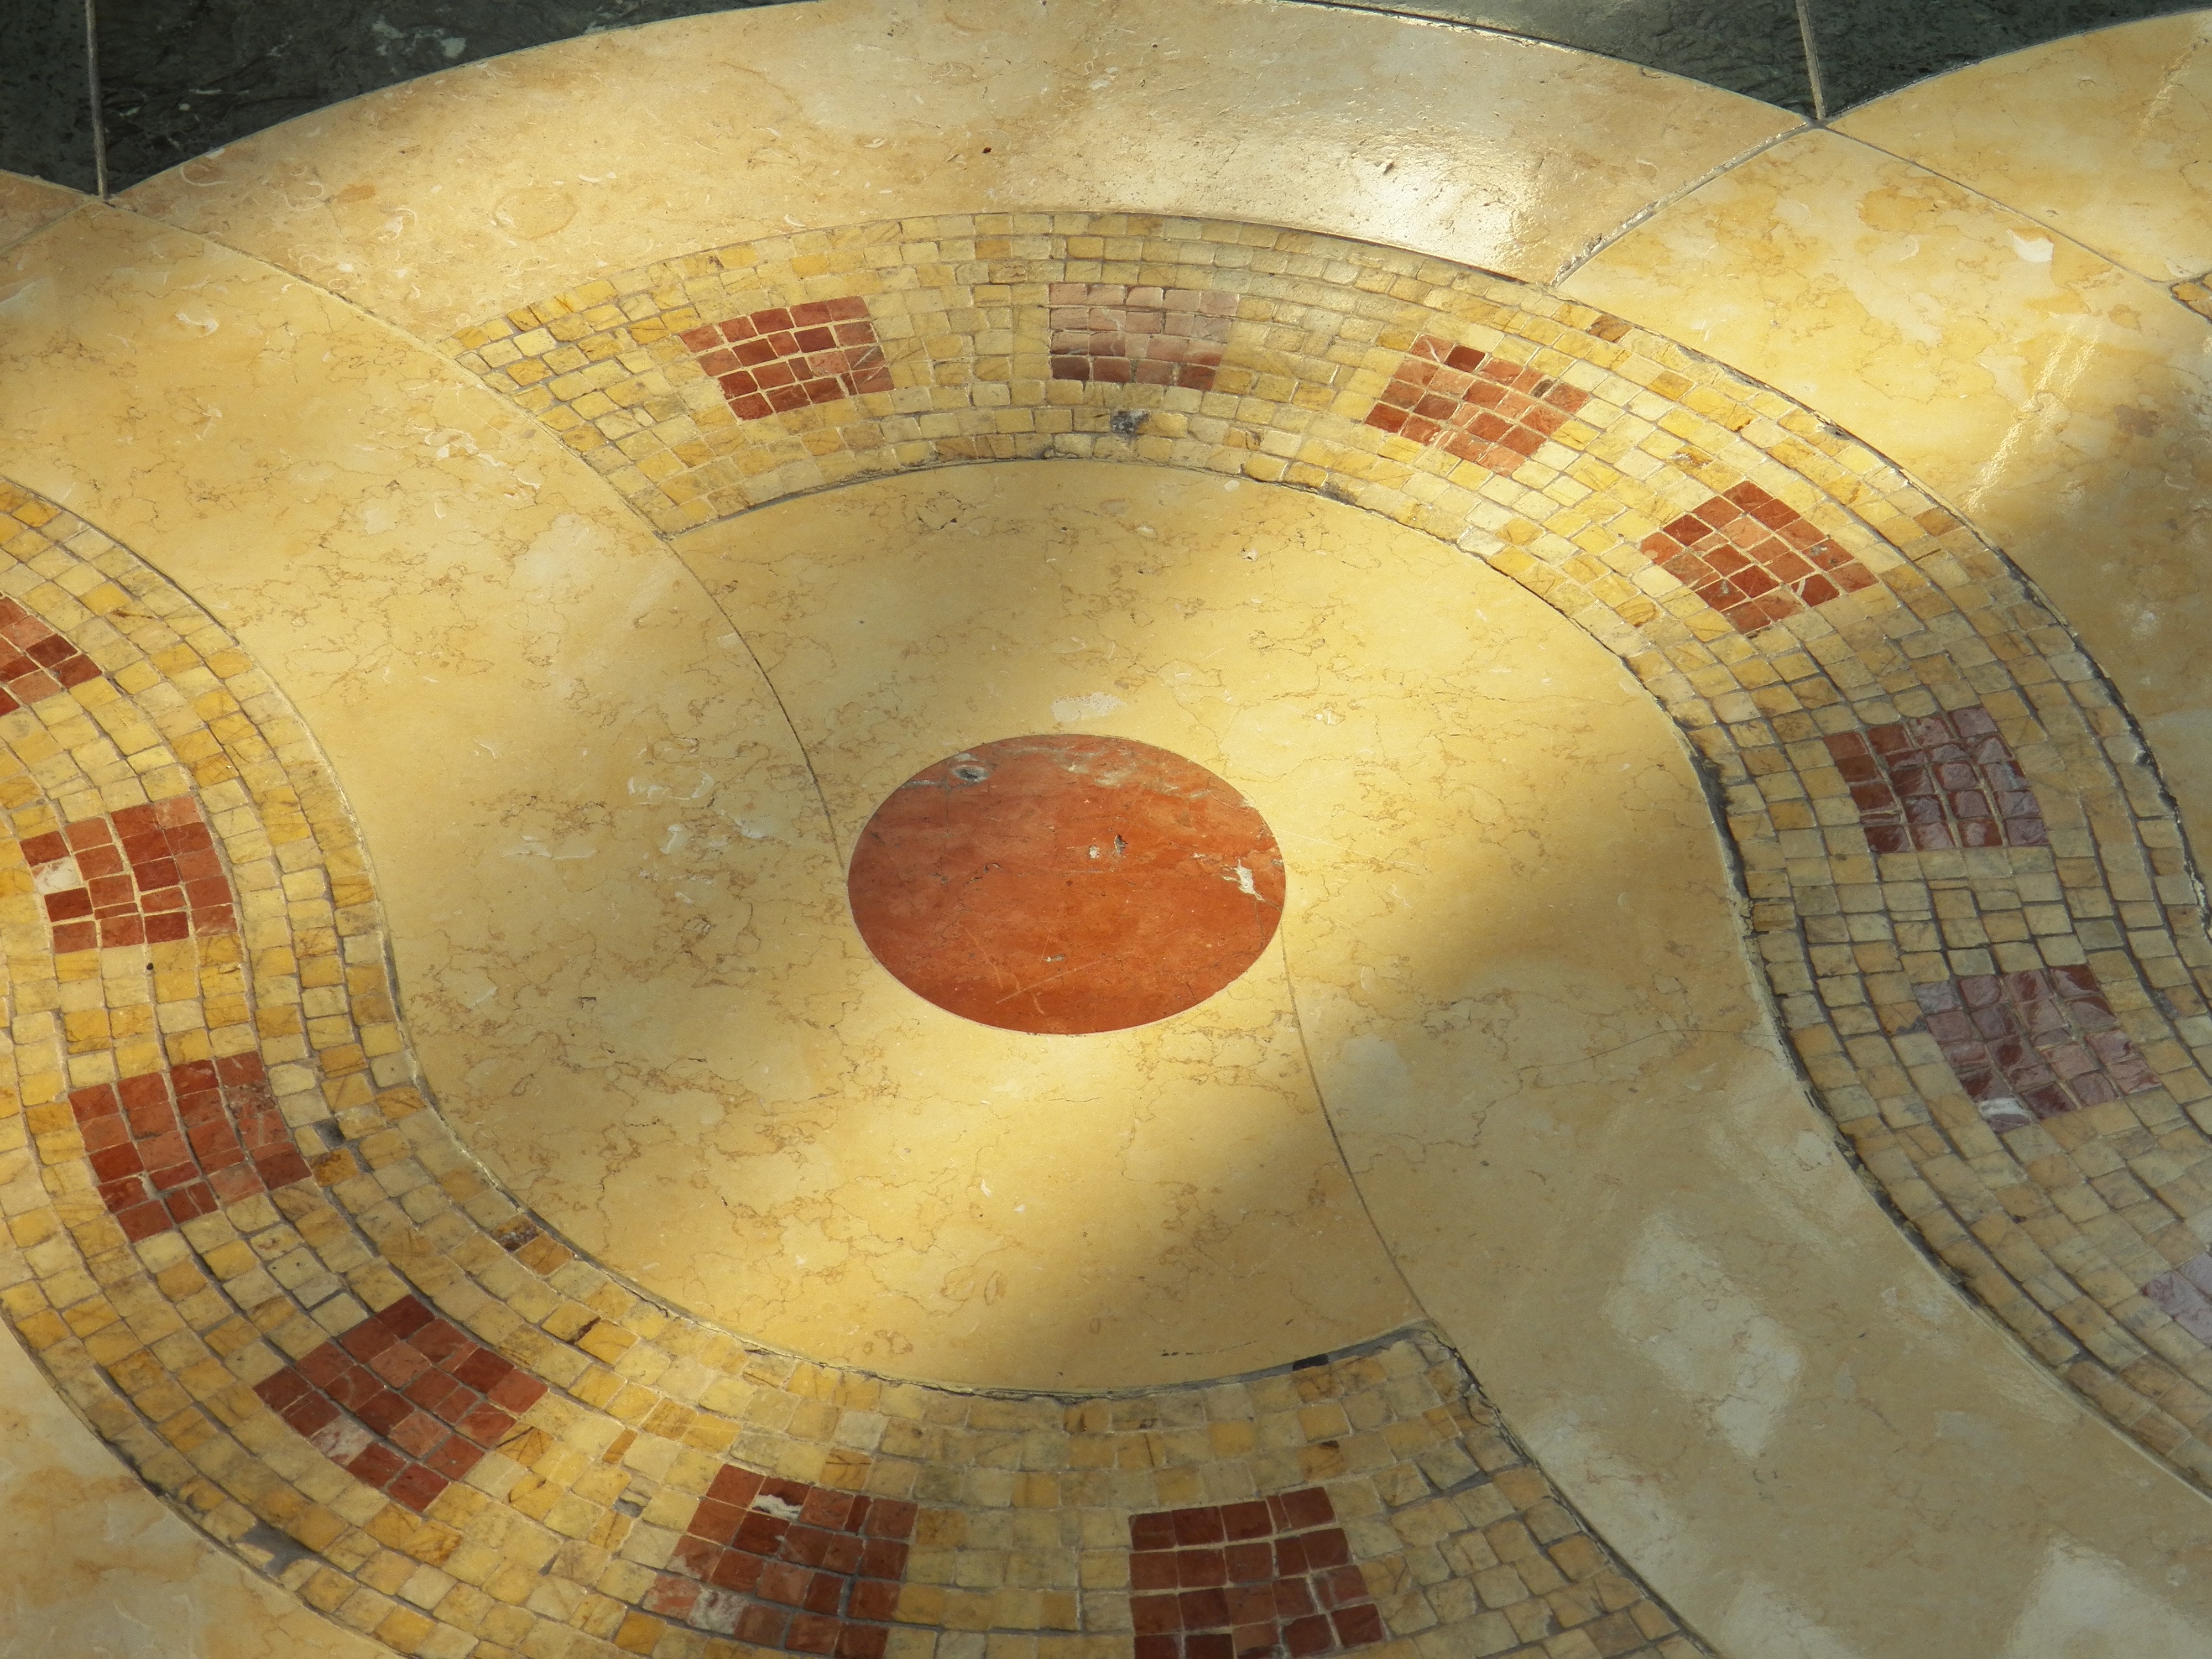
creative, wood, floor, decoration, pattern, geometric, geometry, artistic, decor, circle, surface, ornament, art, design, temple, decorative, symmetry, mosaic, tiles, style, shape, flooring, archaeological site, ancient history